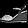
Label: Sandal